Lord Peter Wimsey

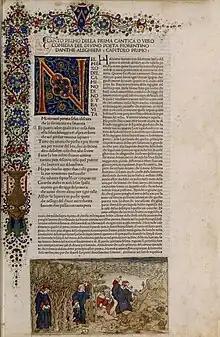
Illuminated incipit of the "Divine Comedy" in the Bibliothèque nationale de France copy of the 1481 edition

Lord Peter has a noted collection of early editions of Dante: it includes, besides the famous Aldine octavo of 1502, the Naples incunabulum of 1477 sine typographo and the Florence incunabulum of 1481 printed by Niccolò di Lorenzo, which in "Whose Body?" Bunter bought for him at Sir Ralph Brocklebury's auction sale.